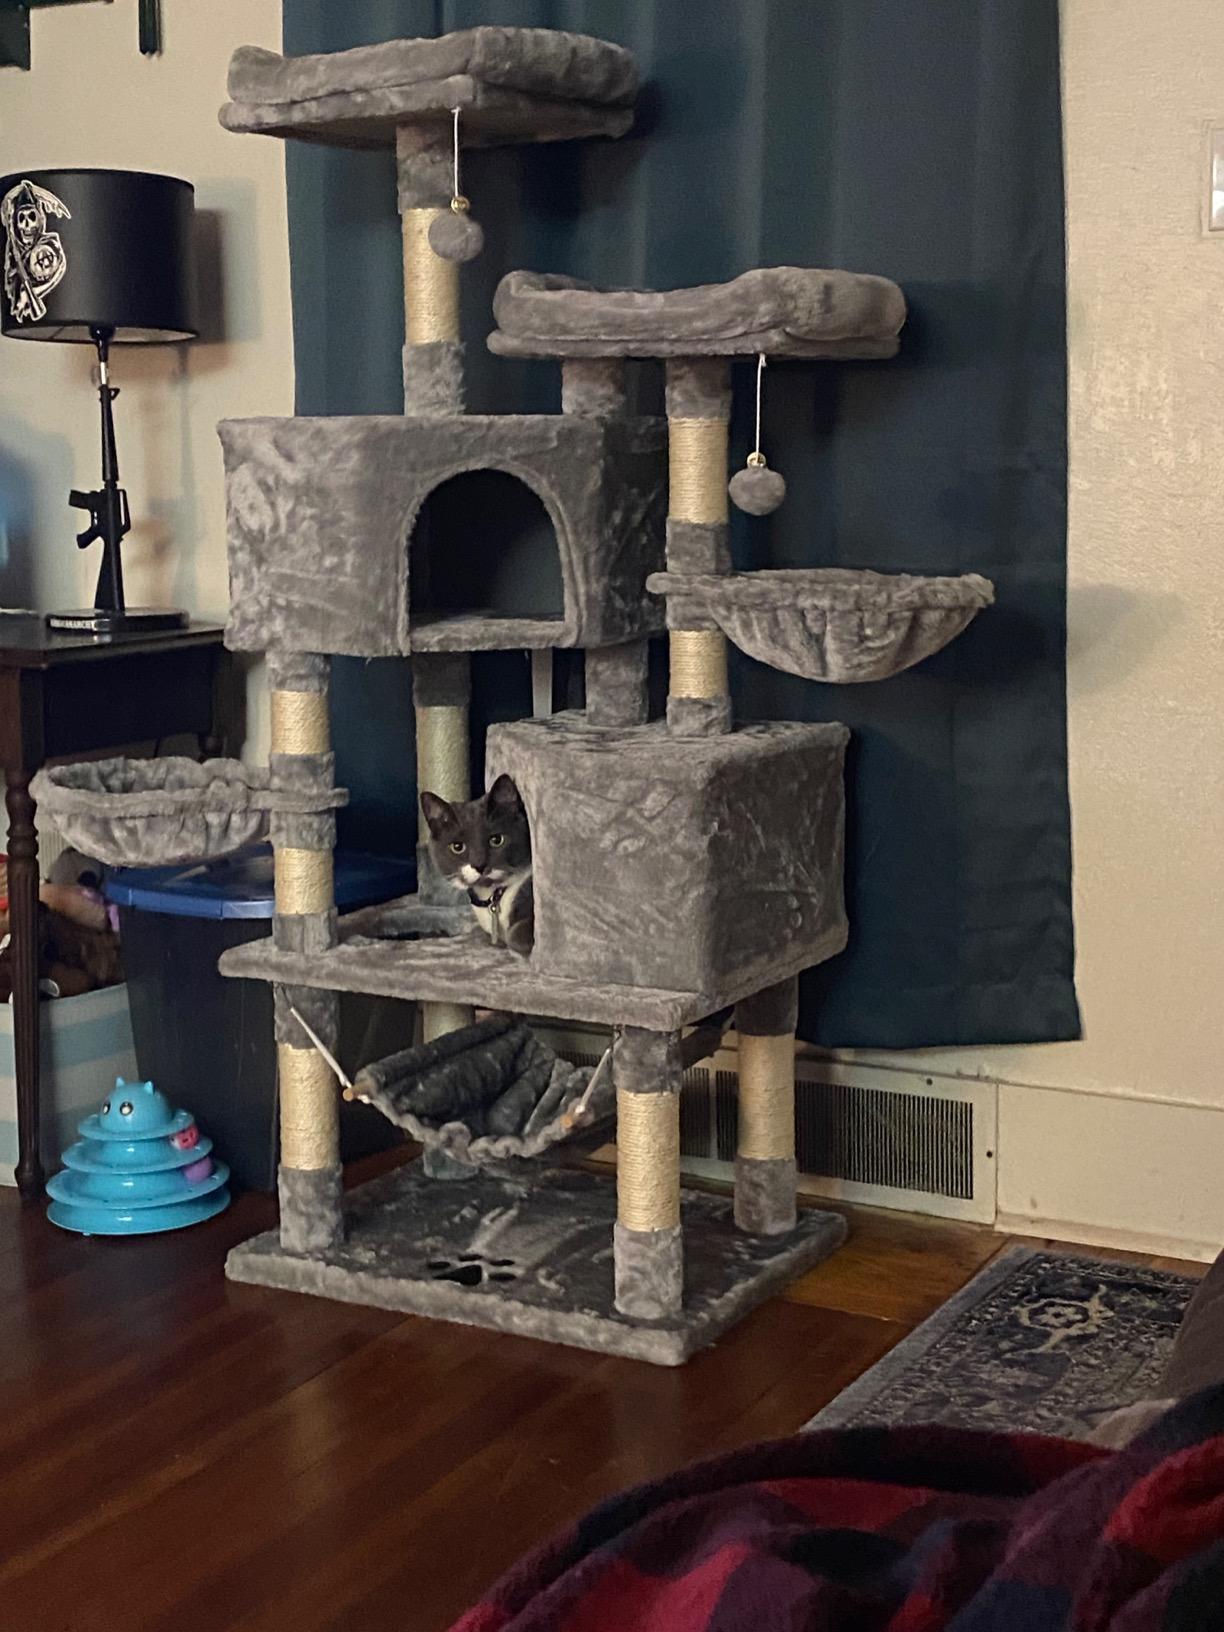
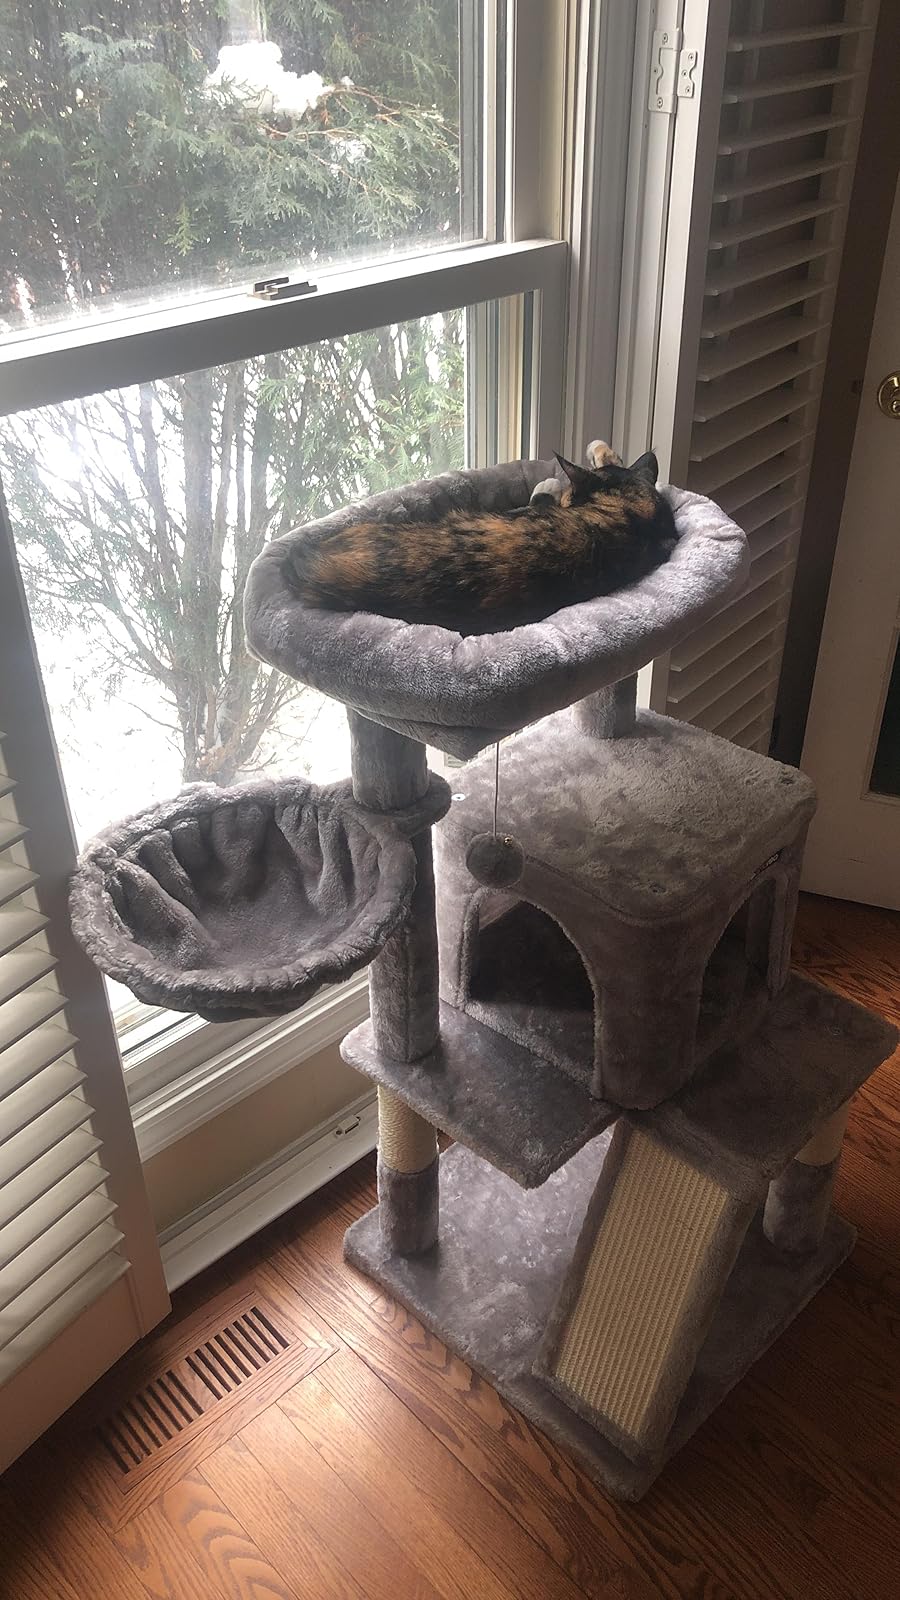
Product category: items_cat tree
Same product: no